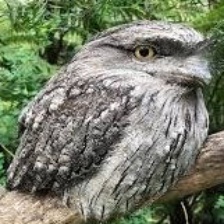
Species: TAWNY FROGMOUTH
Scientific name: PODARGUS STRIGOIDES